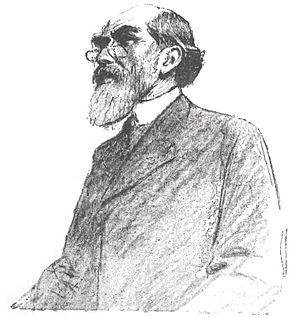
Marie-Paul-Hyacinthe Meyer, né le 17 janvier 1840 à Paris et mort le 7 septembre 1917 à Saint-Mandé, est un philologue et romaniste français.